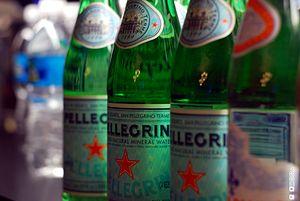
Sanpellegrino S.p.A. est une société italienne, fondée en 1899, située à San Pellegrino Terme dans la province de Bergame, qui produit de l'eau minérale S. Pellegrino et des sodas.